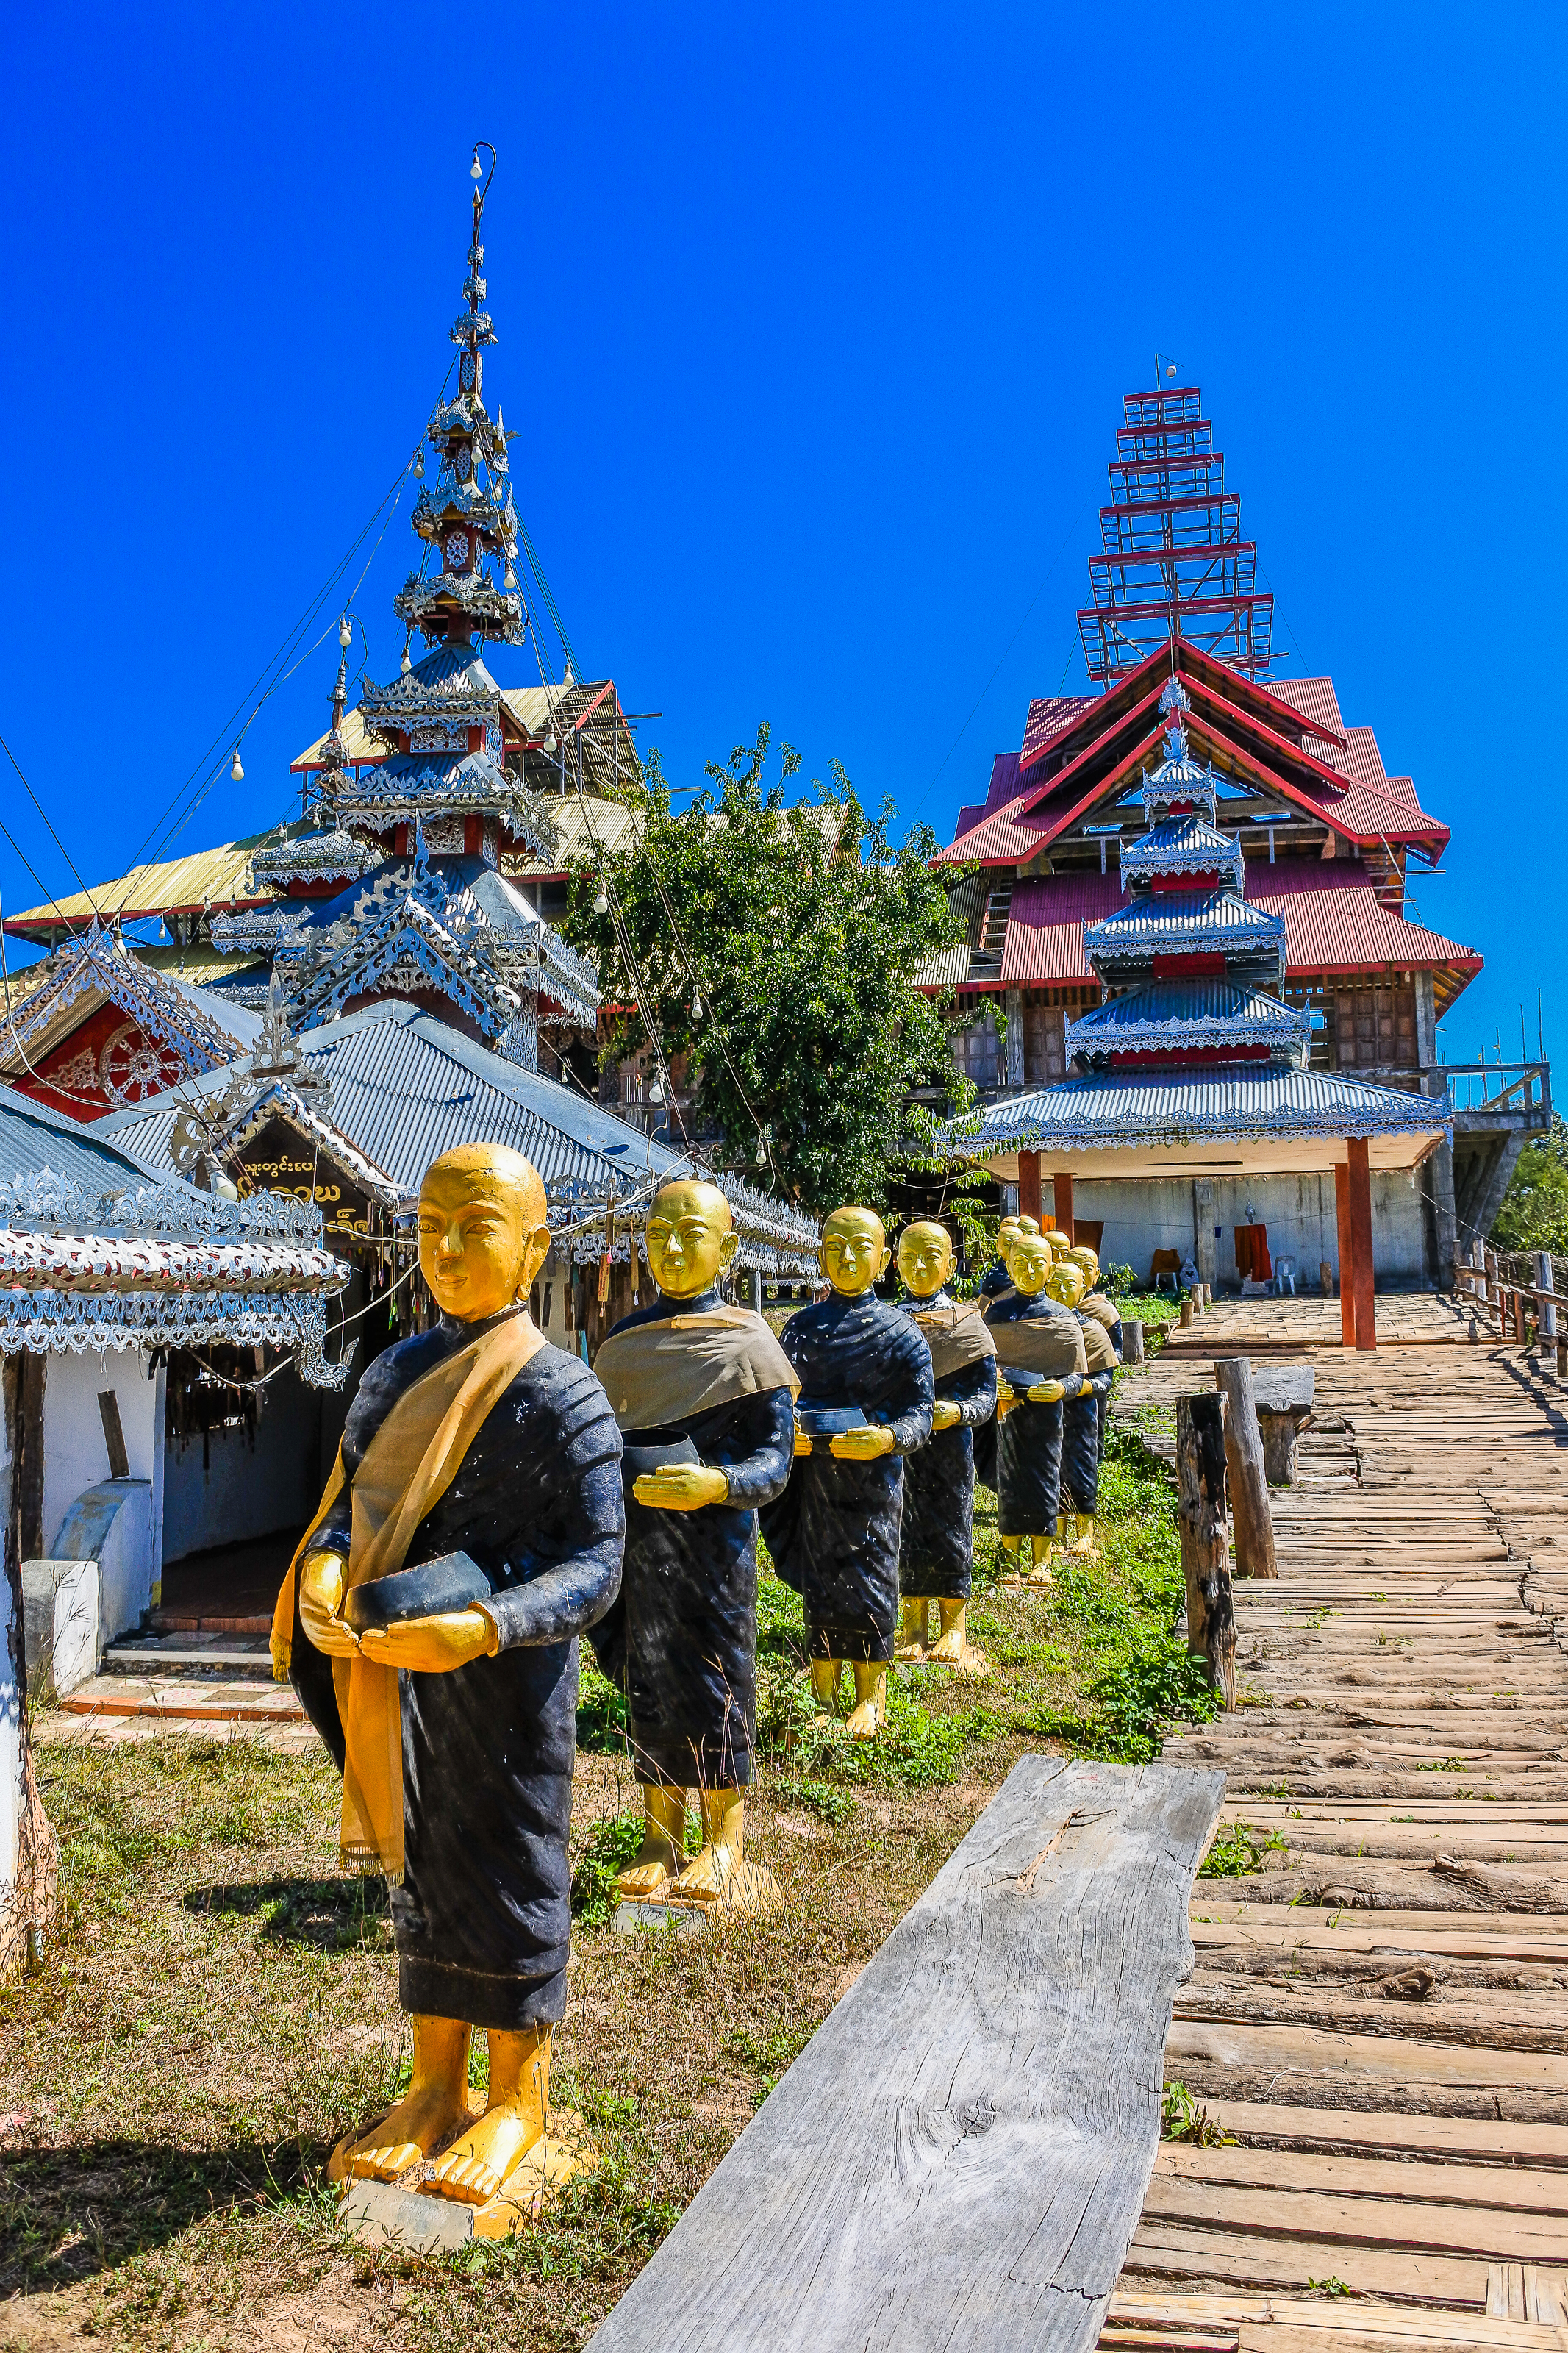
country, hut, rural, northern, beautiful, son, leaves, thailand, luxuriant, season, landmark, nobody, sky, new, rain, agricuture, natural, thai, ancient, morning, bamboo, hong, light, bridge, fields, sunrise, flags, tourism, sun, mist, mae, popular, art, famous, green, historic, nature, countryside, asia, sutongpe, rice, outdoor, cuture, horizon, wooden, sunset, temple, river, travel, landscape, place of worship, hindu temple, building, wat, architecture, monastery, tree, leisure, historic site, tradition, vacation, plant, japanese architecture, chinese architecture, roof, mountain, tourist attraction